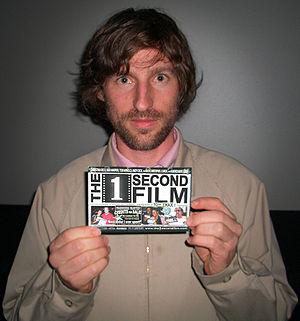
Adam Spiegel, dit Spike Jonze /spaɪk d͡ʒoʊnz/, est un réalisateur, scénariste, producteur et acteur américain né le 22 octobre 1969 à Rockville.